The Flesh Eaters (film)

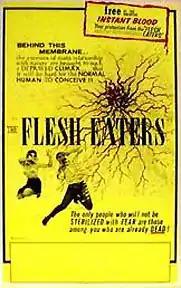
Theatrical release poster

The Flesh Eaters is a 1964 American horror/science fiction thriller, directed on a low budget by Jack Curtis and edited by future filmmaker Radley Metzger. The film contains moments of violence much more graphic and extreme than many other movies of its time, making it one of the first ever gore films.